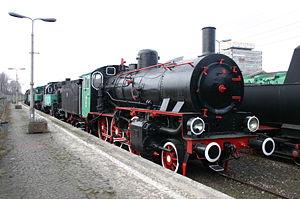
Les P6 sont des locomotives à vapeur de disposition d'essieux : 130 construites pour les Chemins de fer royaux de Prusse.